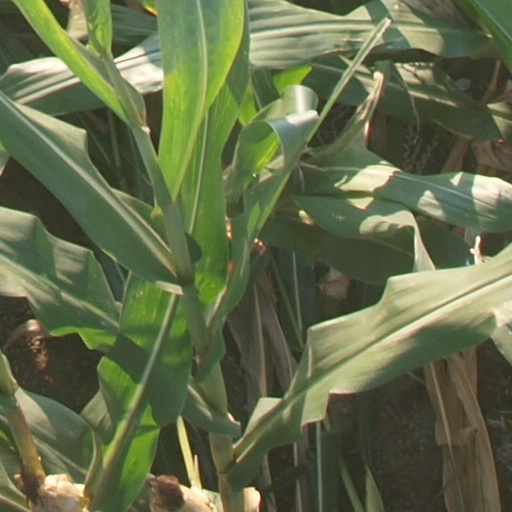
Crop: maize; corn